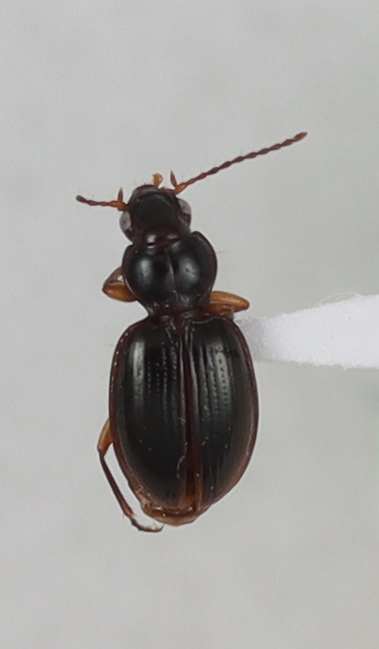
Scientific name: Mecyclothorax konanus
Plot: 6
Trap: W
Collected: 20200623